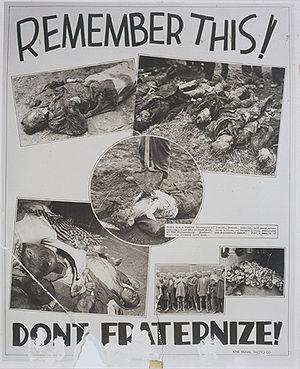
Adolf Hitler [ˈadɔlf ˈhɪtlɐ] est un idéologue et homme d'État allemand, né le 20 avril 1889 à Braunau am Inn en Autriche-Hongrie et mort par suicide le 30 avril 1945 à Berlin. Fondateur et figure centrale du nazisme, il prend le pouvoir en Allemagne en 1933 et instaure une dictature totalitaire, impérialiste, antisémite et raciste désignée sous le nom de Troisième Reich.
La Directive d'occupation de l'Allemagne JCS 1067 désigne une directive du Joint Chiefs of Staff américain concernant la politique d'occupation des Combined Chiefs of Staff en Allemagne occupée. Plusieurs révisions ont été rejetées. Enfin, la sixième version, JCS 1067/6, entre en vigueur en avril 1945. Elle ne s'applique que pour les forces armées américaines. Elle se substitue à la Combined Directive For The Military Government in Germany Prior To Defeat Or Surrender, en abrégé CCS 551, qui concernait la période antérieure à la capitulation allemande. JCS 1067 présente les grandes lignes de la politique d'occupation américaine pour la période suivant immédiatement la capitulation de l'Allemagne. Ses dispositions sont restées valides jusqu'à l'entrée en vigueur de la directive JCS 1779/1 en juillet 1947.